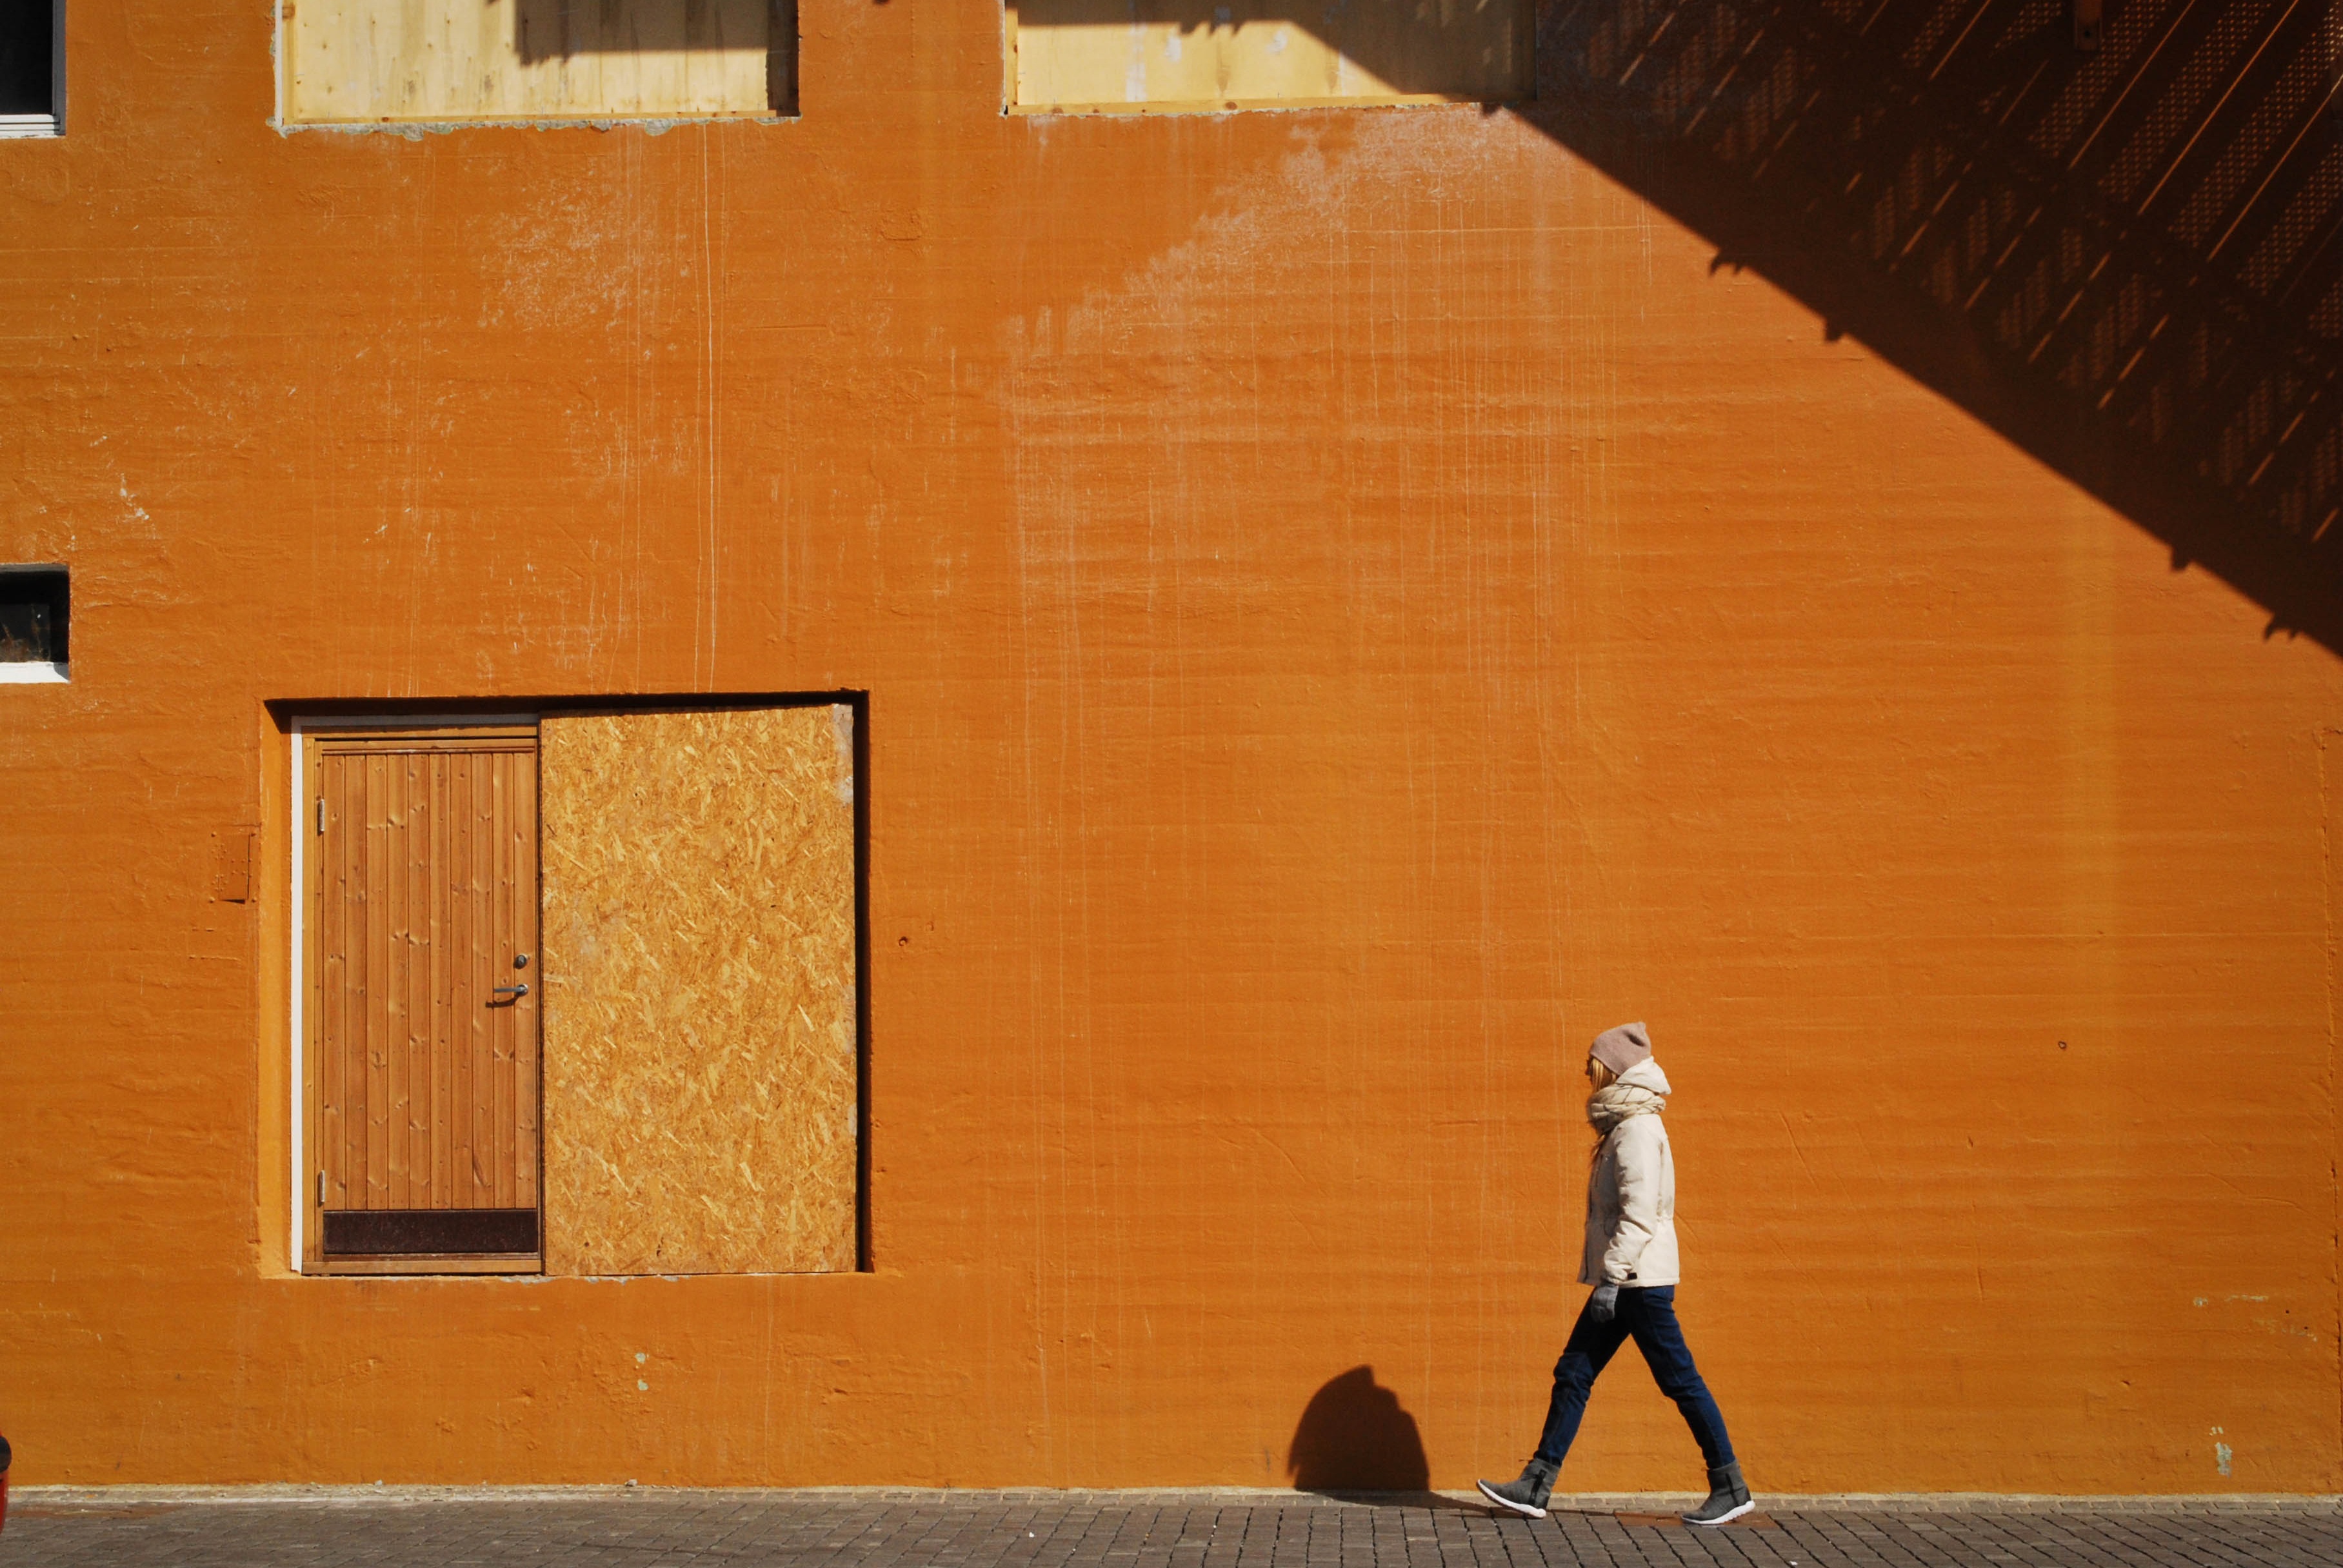
walking, architecture, wood, girl, house, city, urban, wall, travel, color, facade, yellow, brick, interior design, composition, shape, traveller